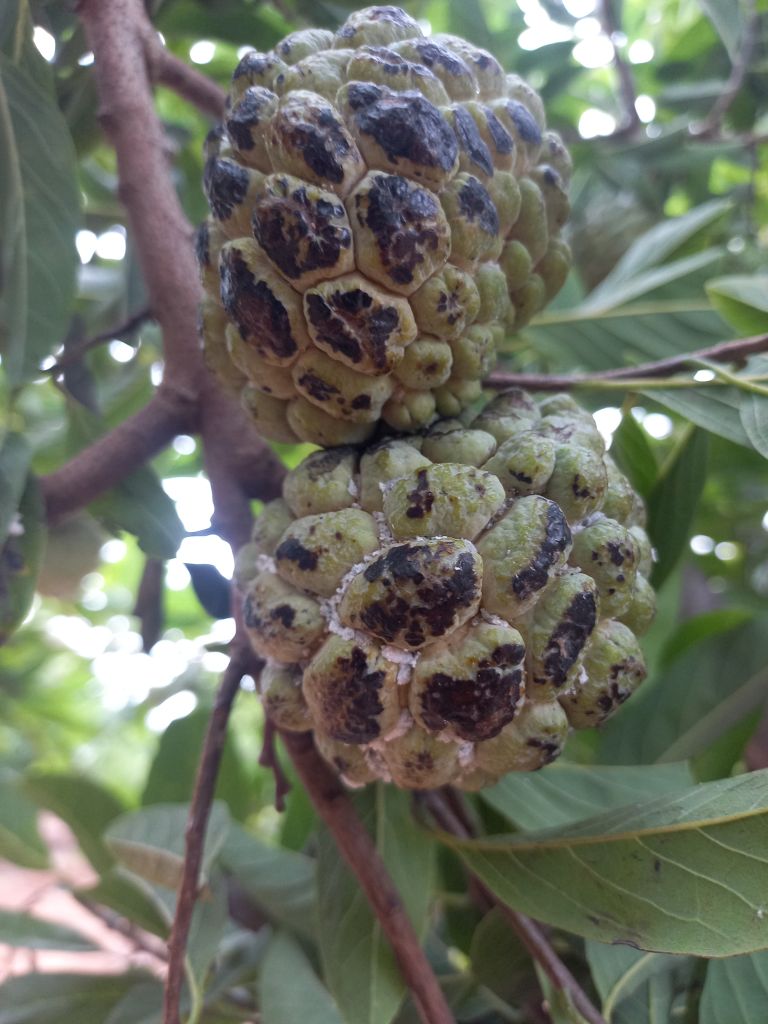
Disease label: Blank Canker